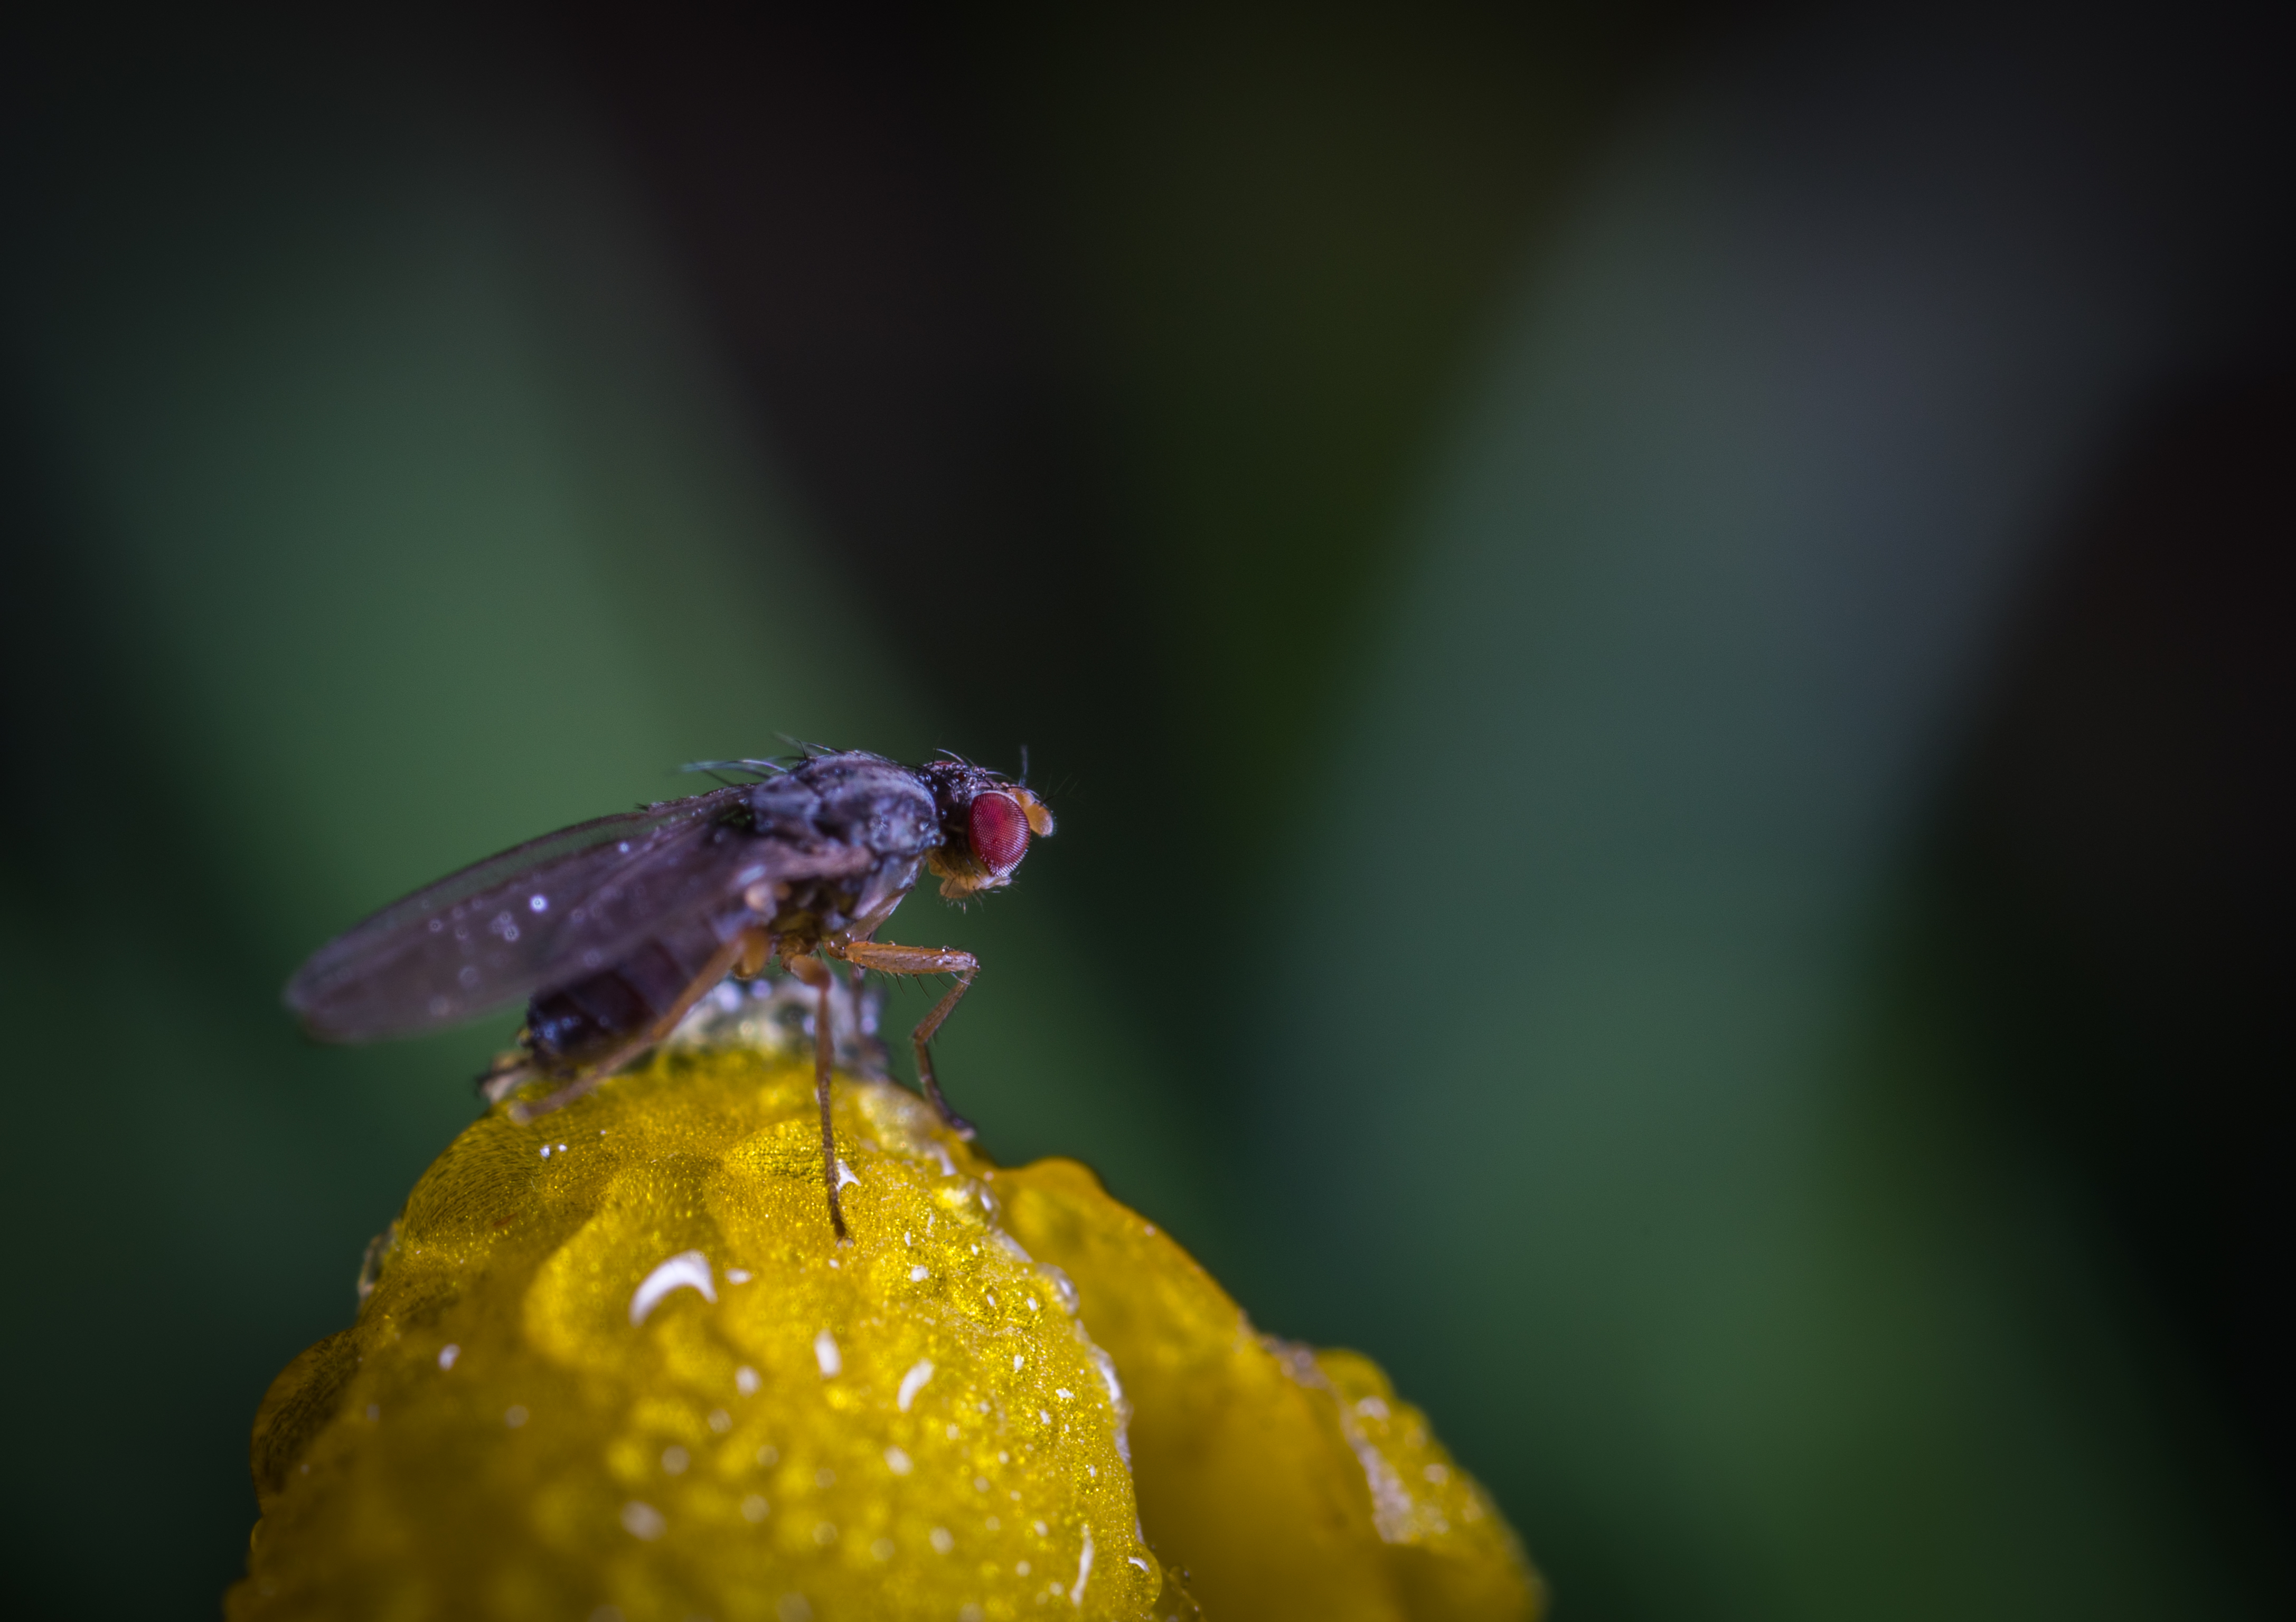
macro, insect, fly, macro photography, pest, close up, nectar, organism, membrane winged insect, pollen, invertebrate, honey bee, bee